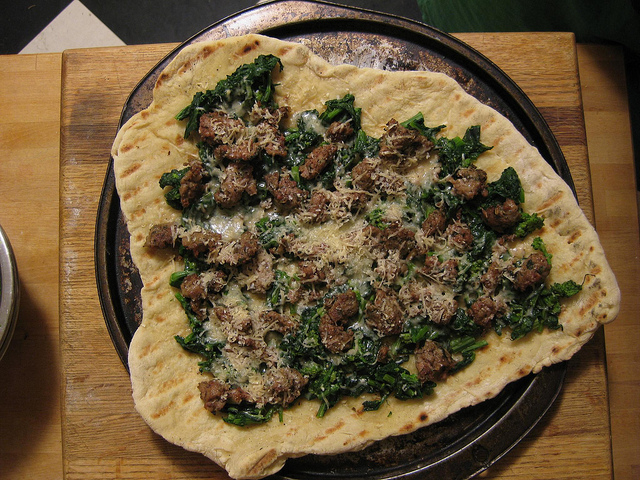
user: Given an image and a question. Answer the question in a short answer. Question: What type of pot is the bread being cooked on? Short Answer:
assistant: skillet